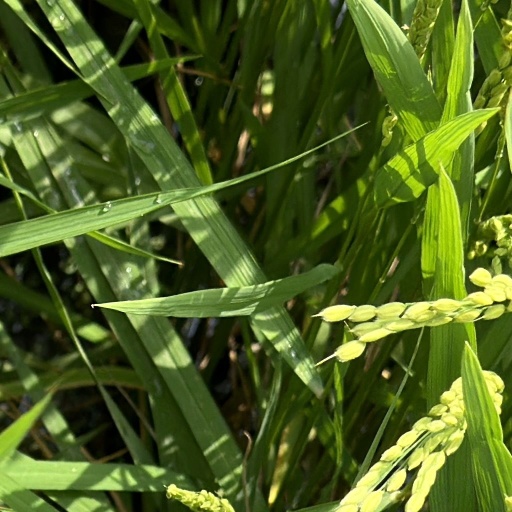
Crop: rice